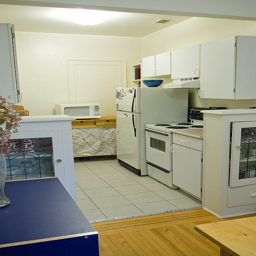
A kitchen filled with appliances next to a hard wood floor.
A picture of a kitchen that is very clean.
A picture of a white kitchen with all appliances.
A small with white appliances, cupboards and floor.
A kitchen has a beige refrigerator and oven.